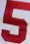
Number: 5